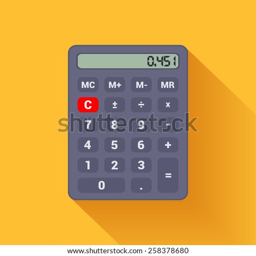
digital black calculator on the orange background